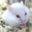
Label: hamster